Wodonga House

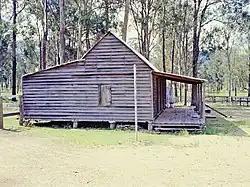
Wodonga House, 1999

Wodonga House is a heritage-listed farmhouse at Woolooga Road, Widgee, Gympie Region, Queensland, Australia. It was built in 1902. It was added to the Queensland Heritage Register on 21 October 1992.